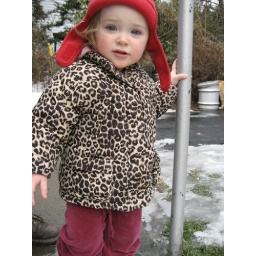
Nola in red hat